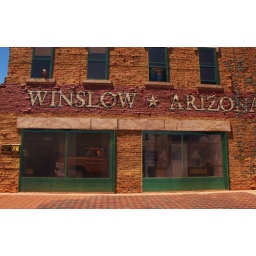
It's all there,the girl in the flatbed Ford,also you can see the eagle in the top window on the left....Take it easy!